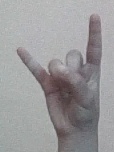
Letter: la